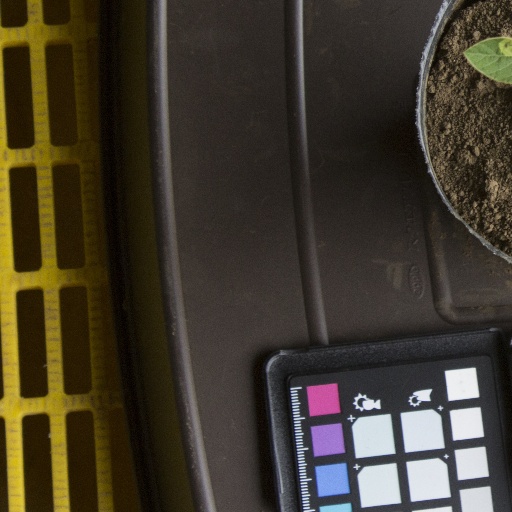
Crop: soybean